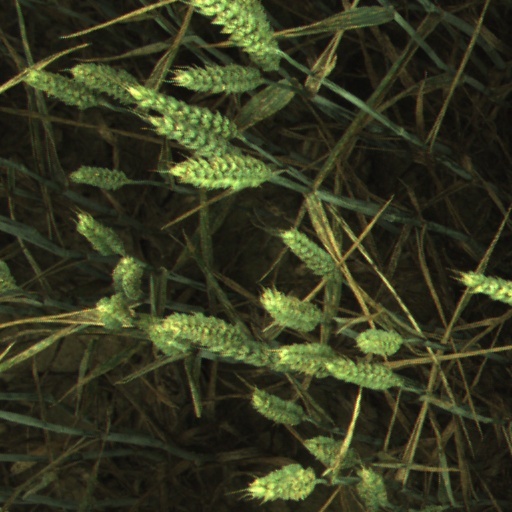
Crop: wheat